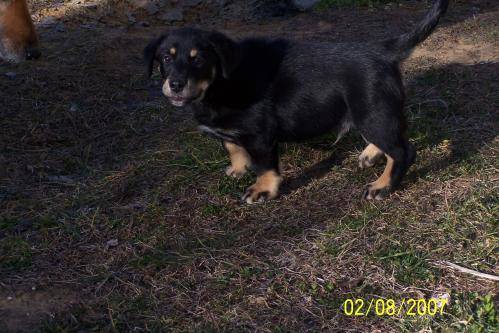
Label: dog